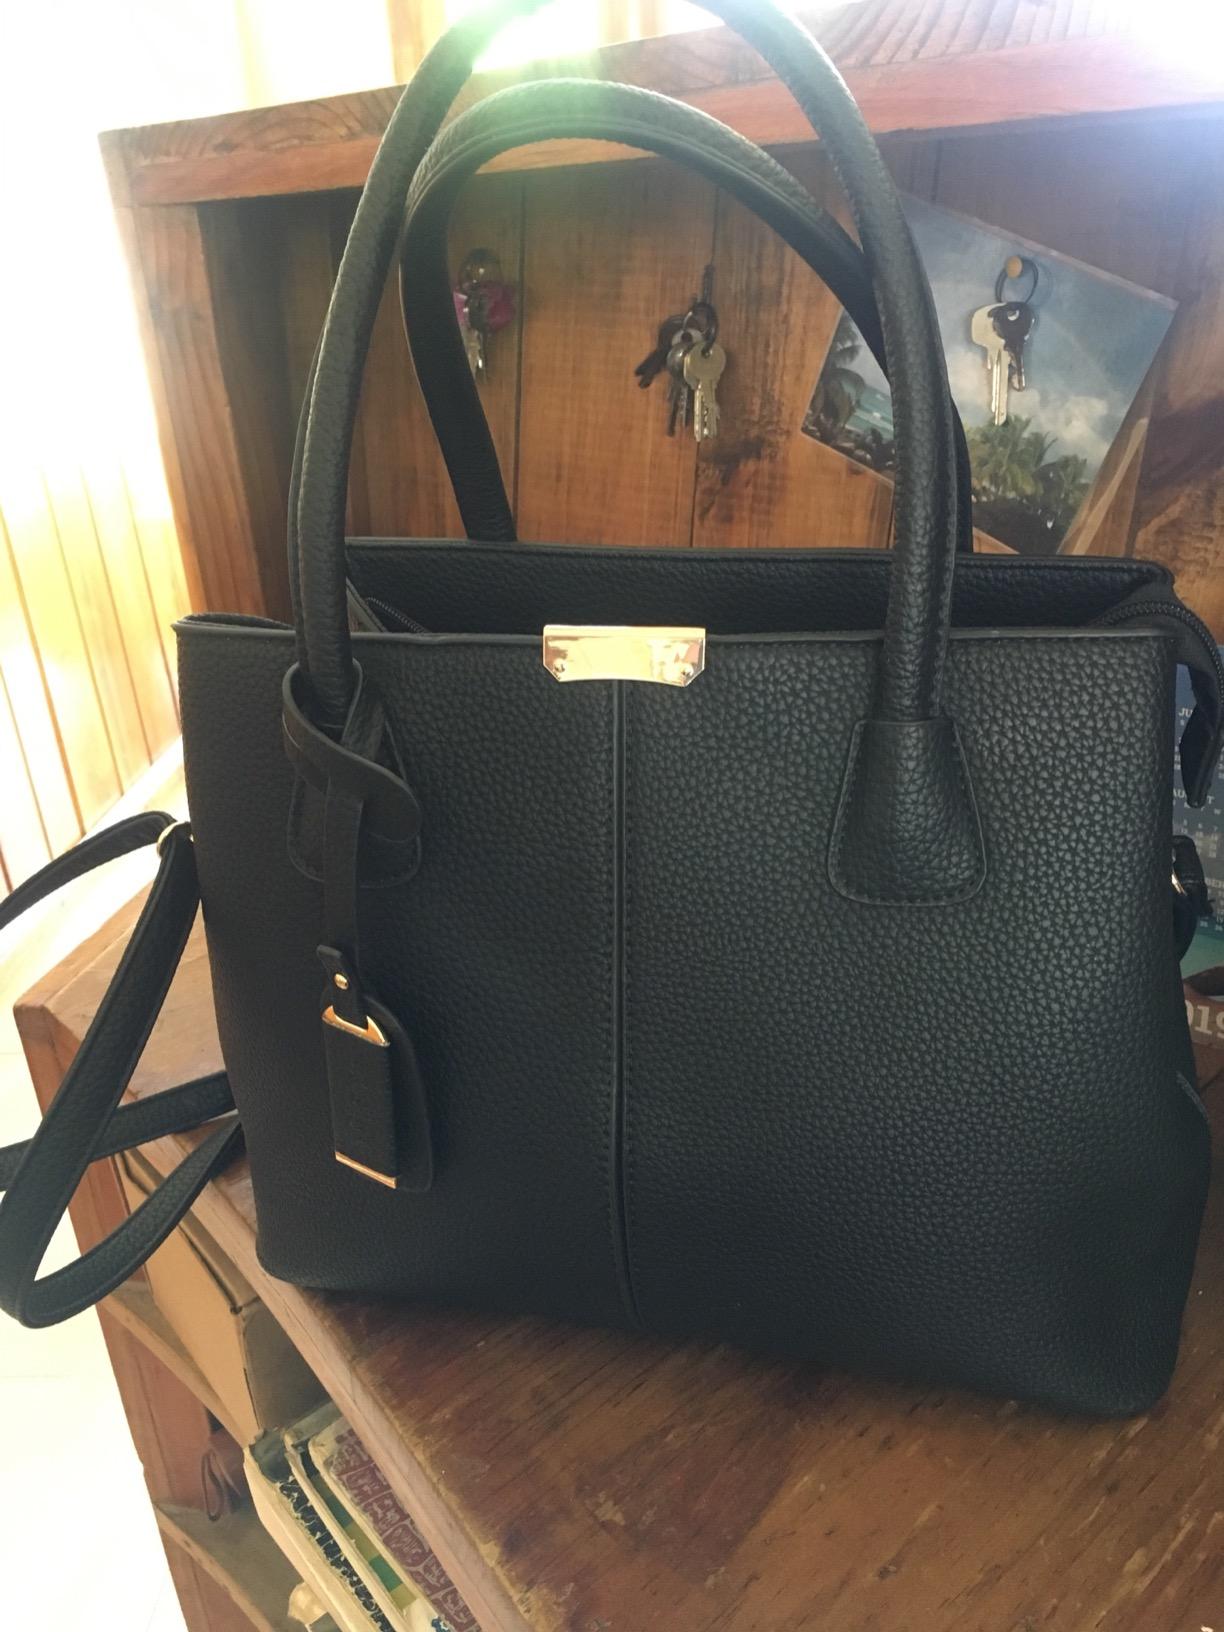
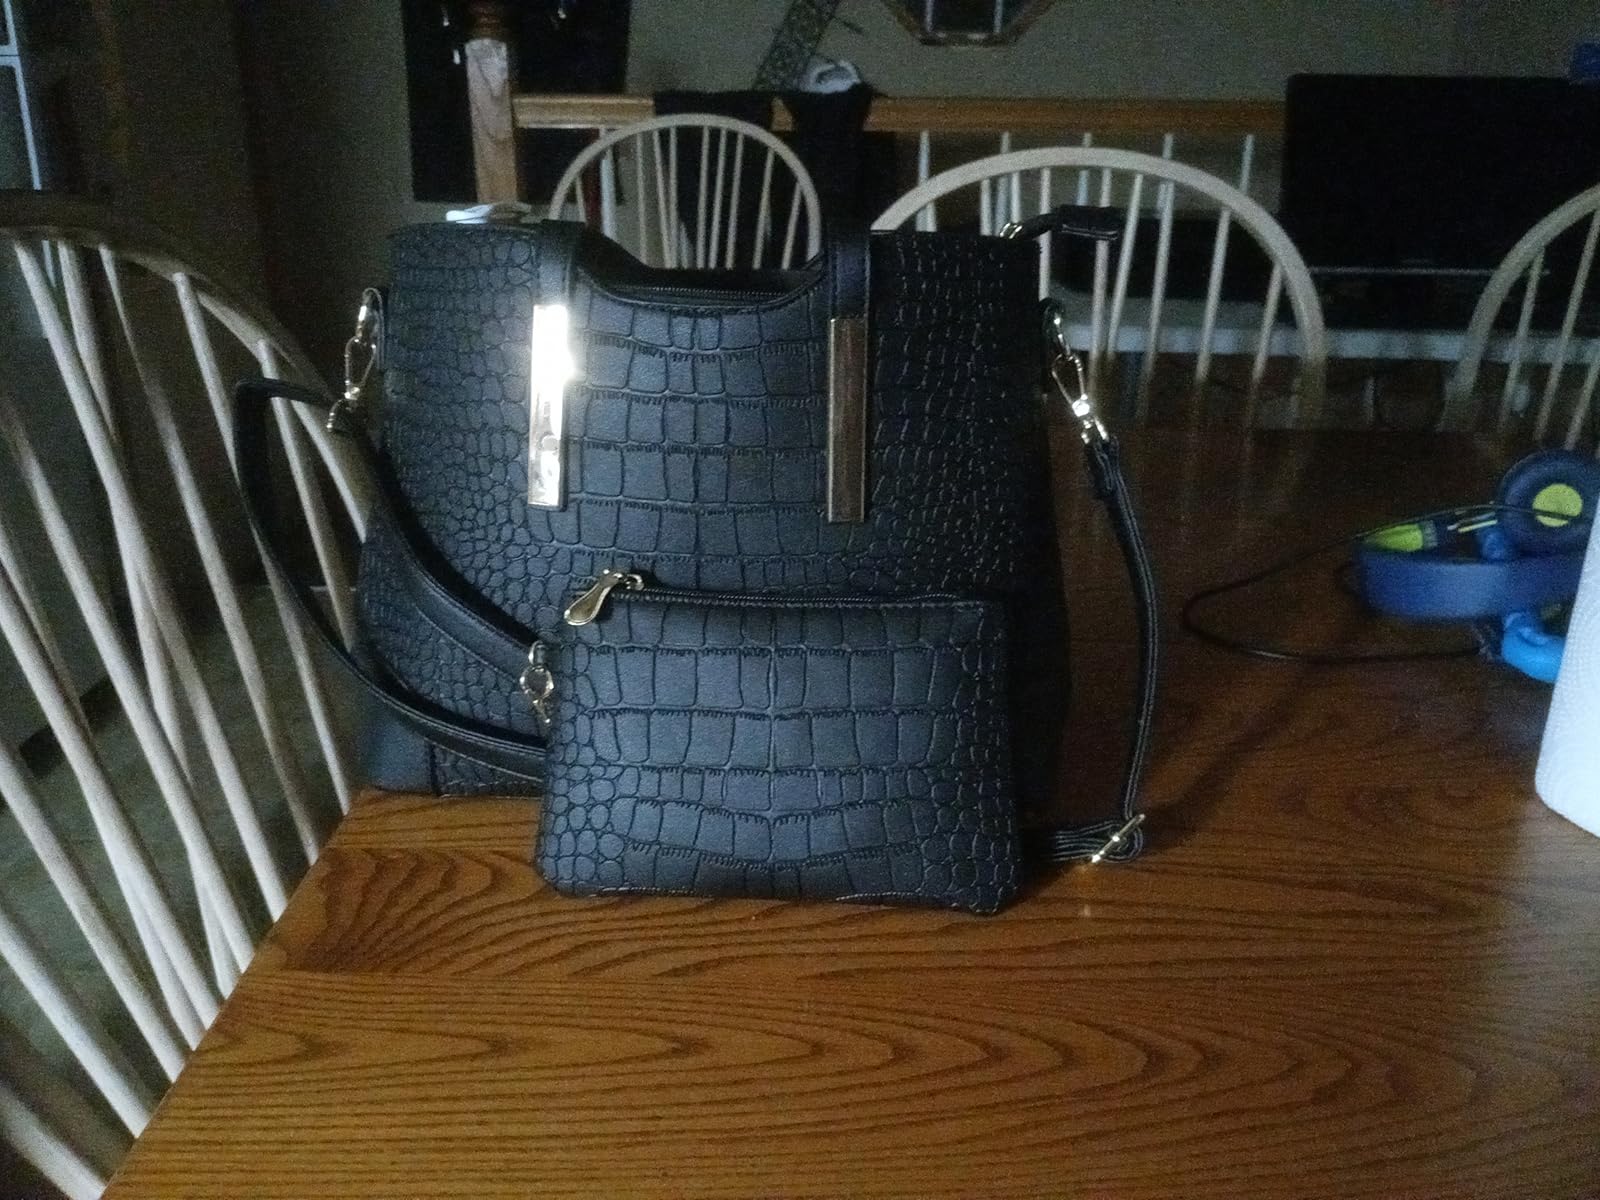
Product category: accessories_handbag
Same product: no